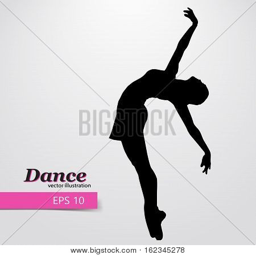
silhouette of a dancing girl .